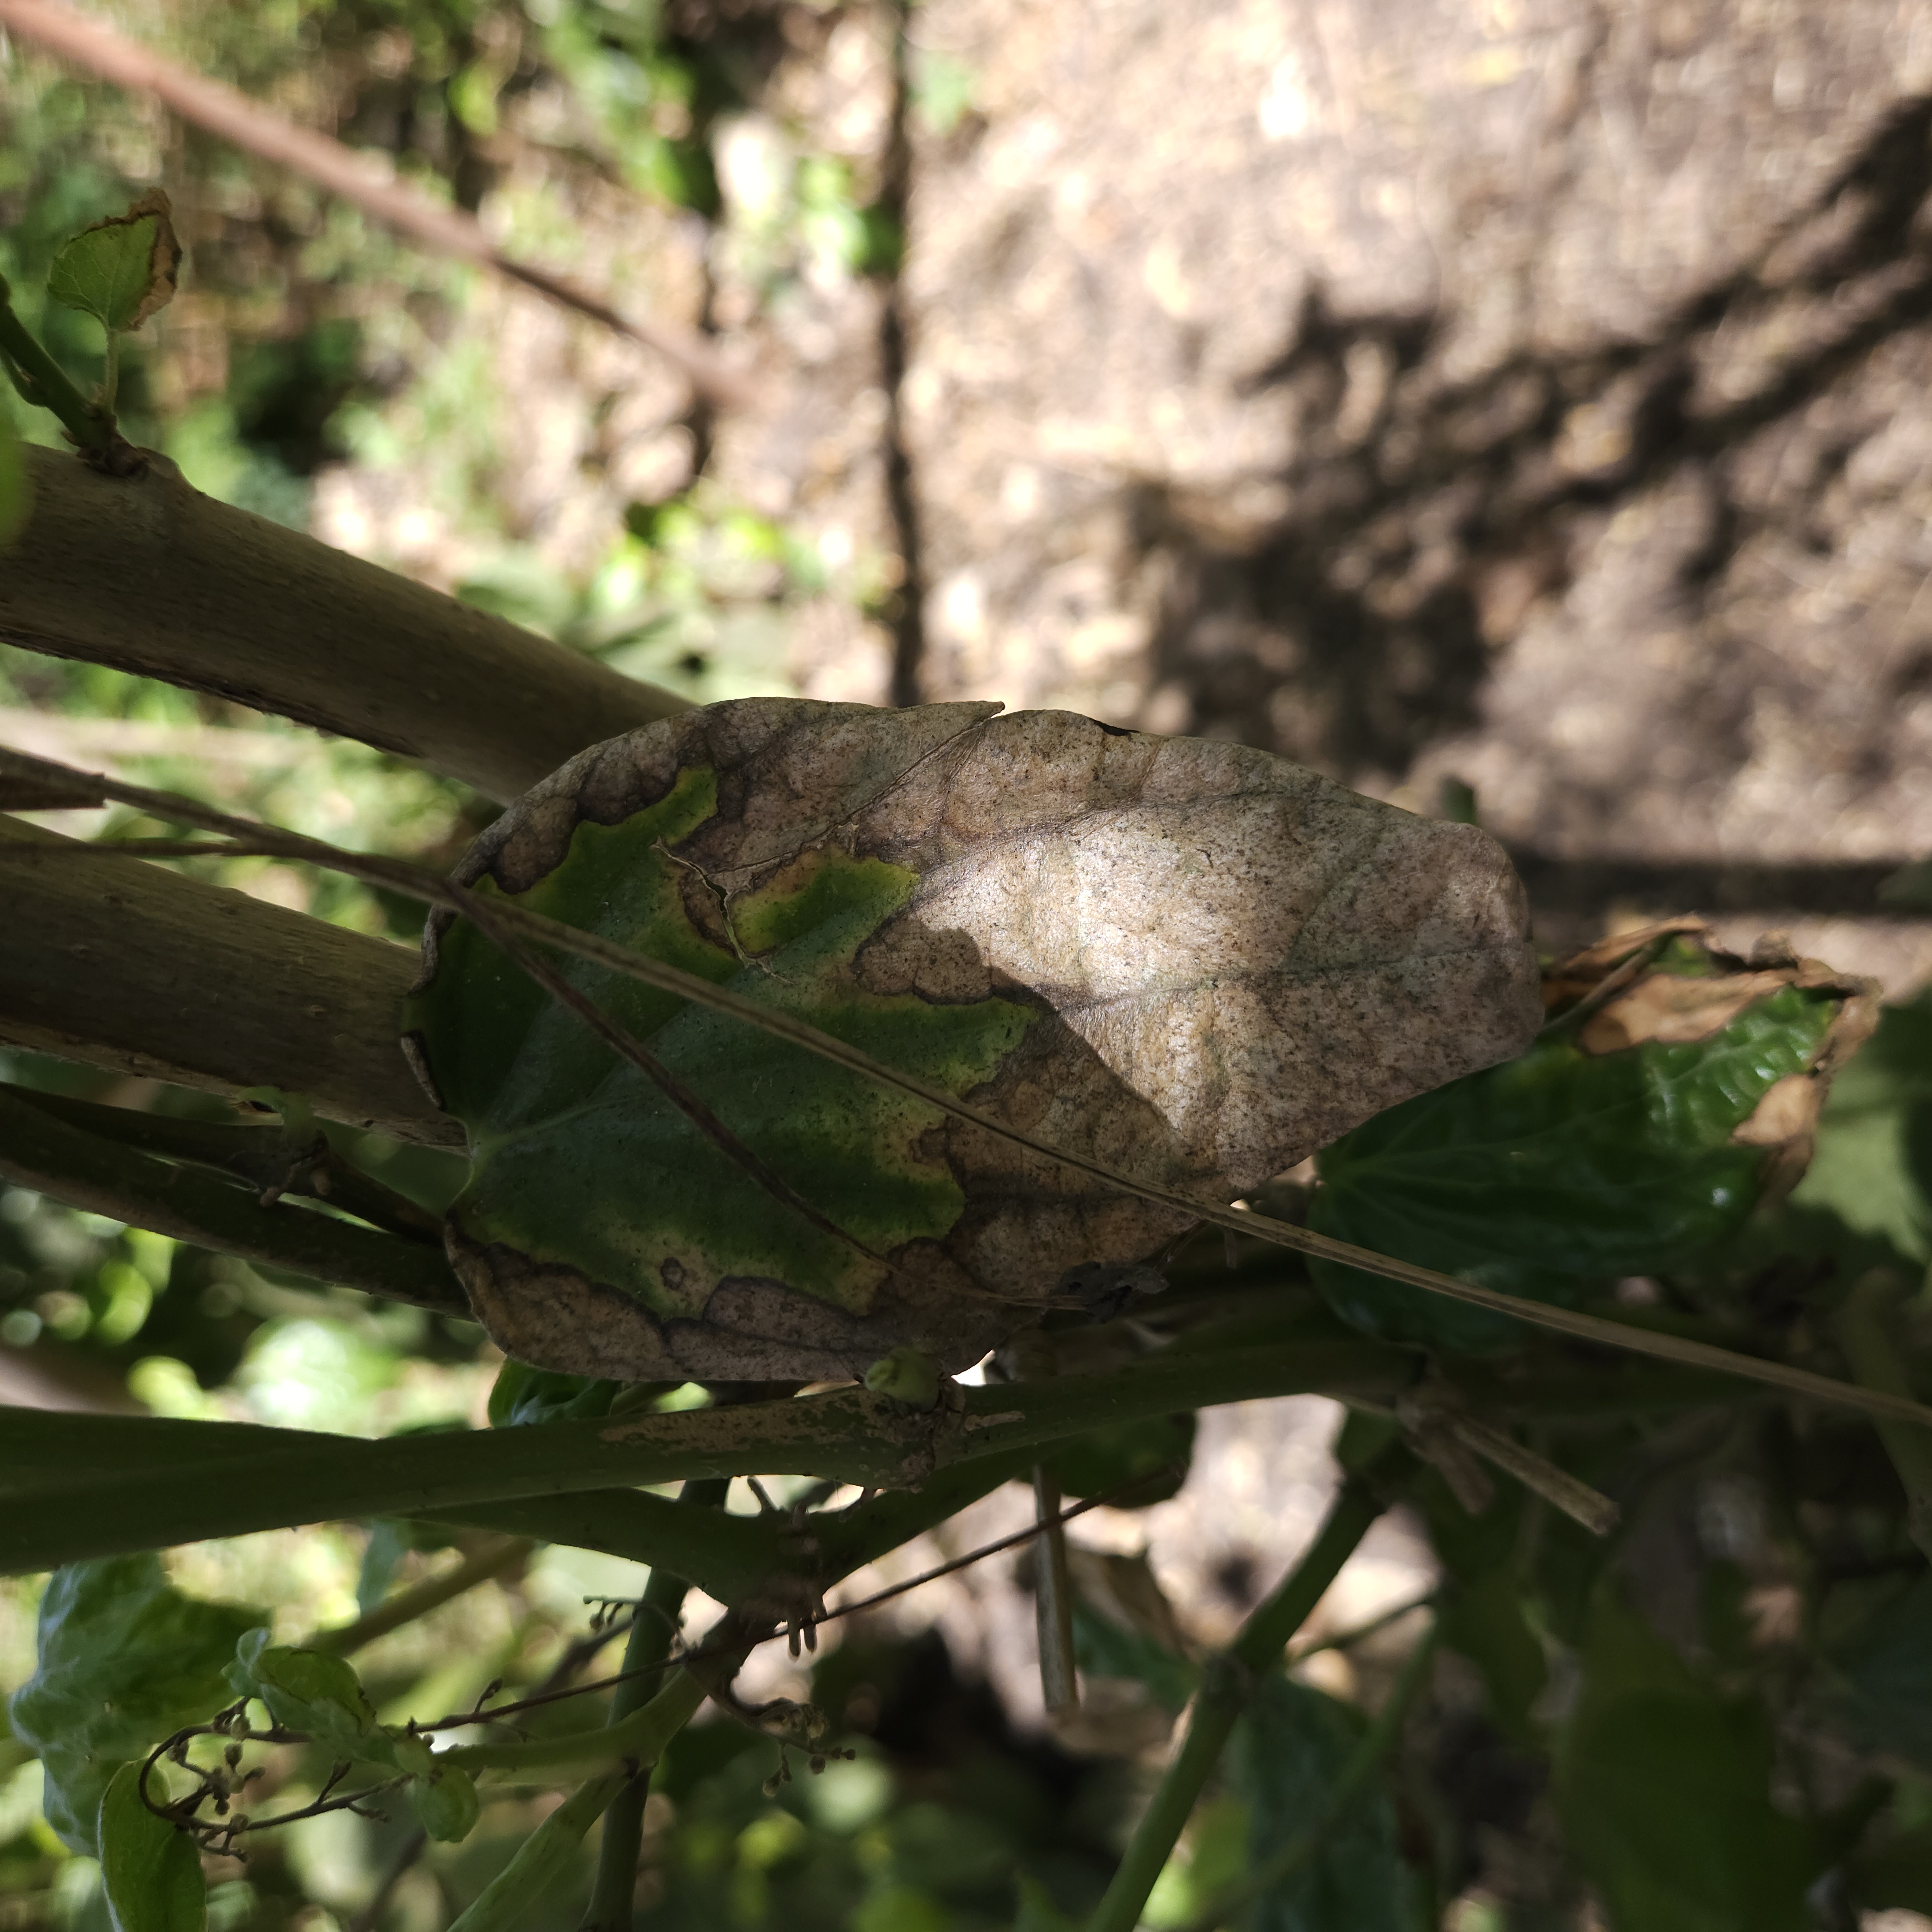
Label: Dried